Subiaco, Lazio

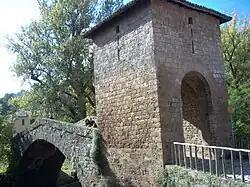
The medieval St. Francis' bridge

In addition to the two abbeys, including Abbey of Santa Scolastica, also noteworthy are: